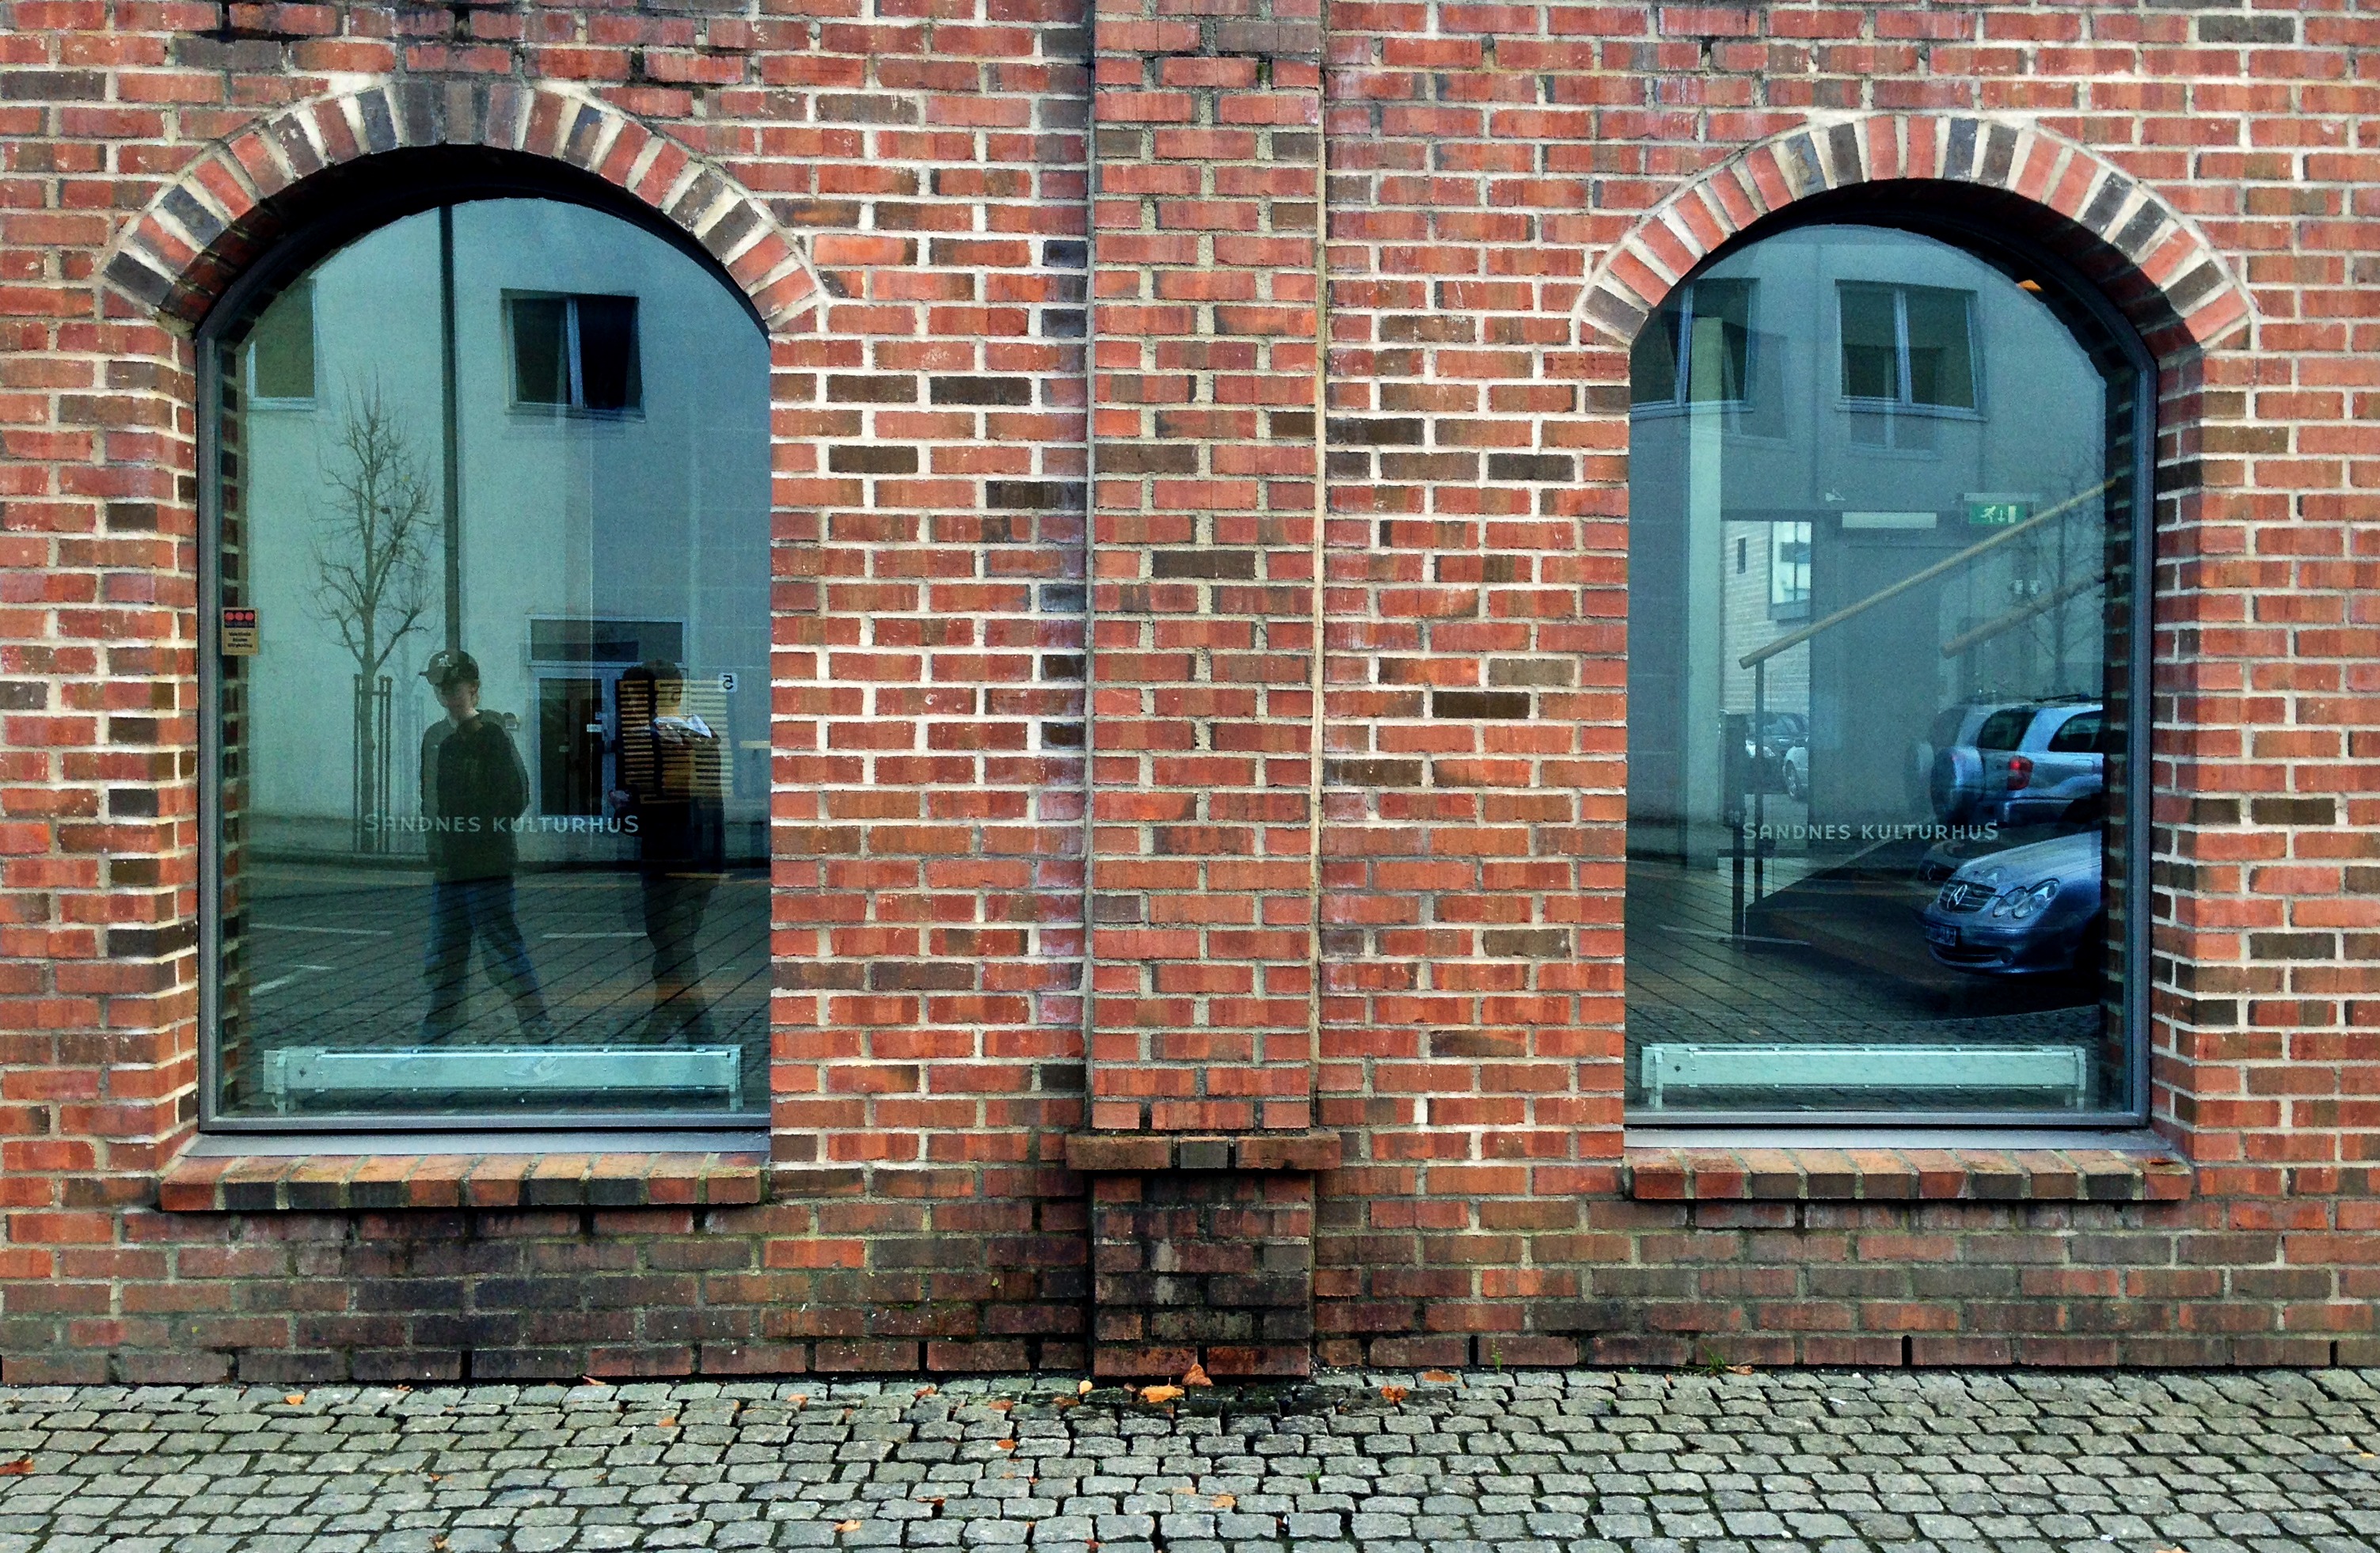
architecture, street, house, window, city, home, wall, arch, facade, brick, door, material, bricks, brickwall, symmetry, school, estate, brickwork, neighbourhood, urban area, brick building